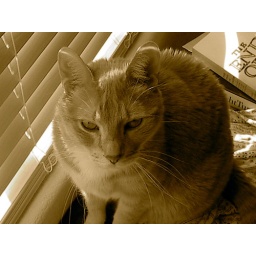
Kata by the bedroom window